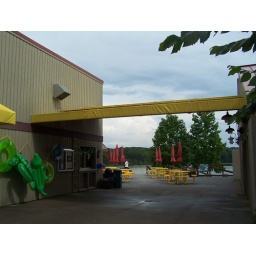
walking in to the lake